Earl of Limerick

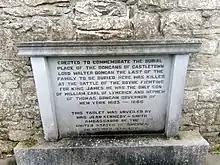
Dongan family tomb, Tea Lane Graveyard, Celbridge

The heir apparent is the present holder's son Felix Edmund Pery, Viscount Glentworth (born 1991).